Scottish Gaelic

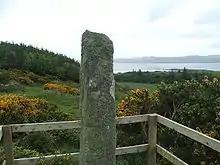
The Giogha Stone bearing a Goidelic Ogham inscription

The Ogham writing system was used in Ireland to write Primitive Irish and Old Irish until it was supplanted by the Latin script in the 5th century CE in Ireland. In Scotland, the majority of Ogham inscriptions are in Pictish but a number of Goidelic Ogham inscriptions also exist, such as the Giogha Stone which bears the inscription VICULA MAQ CUGINI 'Viqula, son of Comginus', with Goidelic MAQ (modern "mac" 'son') rather than Brythonic MAB (cf. modern Welsh "mab" 'son').